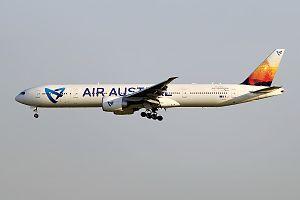
Air Austral est une compagnie aérienne française surtout active dans le sud-ouest de l'océan Indien, qu'elle dessert à partir de l'aéroport de La Réunion Gillot Roland-Garros, un aéroport international situé sur le territoire communal de Sainte-Marie, à proximité de Saint-Denis de La Réunion.